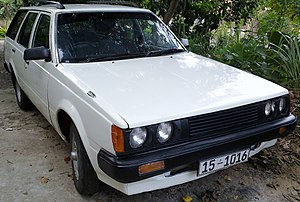
Toyota Carina / Carina (A6, 1982−1988)
Toyota Carina stationcar (1982−1988)
Toyota Carina var en serie af store mellemklassebiler bygget af den japanske bilfabrikant Toyota mellem sommeren 1970 og midten af 2001 i talrige generationer, og som senere blev afløst af Toyota Allion og Toyota Avensis. Allerede den første Carina-serie dannede basis for den i efteråret 1970 introducerede sportscoupé Toyota Celica.